A Very Long Engagement

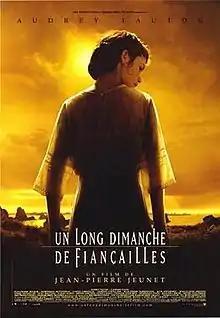
Theatrical release poster

A Very Long Engagement is a 2004 romantic war drama film, co-written and directed by Jean-Pierre Jeunet and starring Audrey Tautou, Gaspard Ulliel and Marion Cotillard. It is a fictional tale about a young woman's desperate search for her fiancé who might have been killed during World War I. It was based on the 1991 novel of the same name by Sébastien Japrisot. The film is a co-production between France and the United States. It was released theatrically in France on 27 October 2004 and in the United States on 26 November 2004.